1,1-Diiodoethane

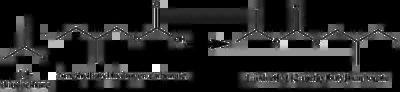
Preparation of 1-iodoethyl (2-methylbutyl) carbonate

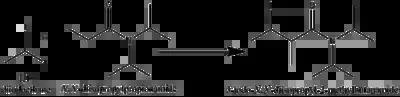
Preparation of 3-iodo-N,N-diisopropyl-2-methylbutanamide

Moreover, is can also be used as a reactant in enolate substitution reaction as the following examples.